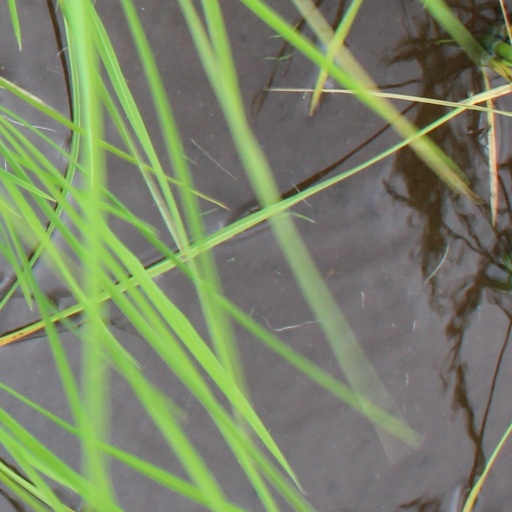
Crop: rice